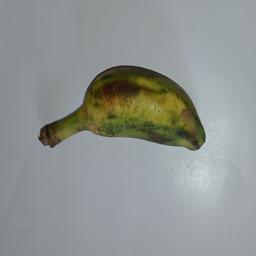
Banana variety: Champa Kola